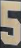
Number: 5